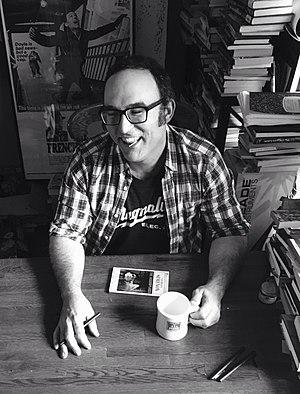
William Boyle, né en 1978 à Brooklyn, est un romancier et disquaire américain.